2010 Bratislava shooting

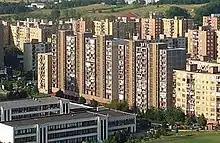
A view of the shooting site (2008)

The 2010 Bratislava shooting, or the Devínska Nová Ves shooting, occurred on 30 August 2010, when seven people were killed and 17 others injured by a lone gunman who opened fire in Devínska Nová Ves district in a suburb of the Slovak capital, Bratislava. The gunman then committed suicide. The shooting spree took place both inside a local panel building and later in the street outside.